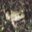
Label: frog